Modular Initial Officer Training Course

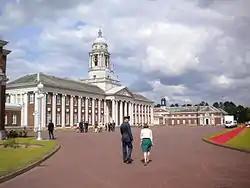
MIOT Graduates in front of CHOM

The Modular Initial Officer Training Course (MIOTC) is the 24 week initial officer training course all potential Royal Air Force officers must complete to receive their commission. It is hosted at RAF Cranwell by the RAF Officer Training Academy (OTA).